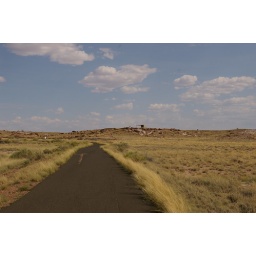
road in petrified forest national park